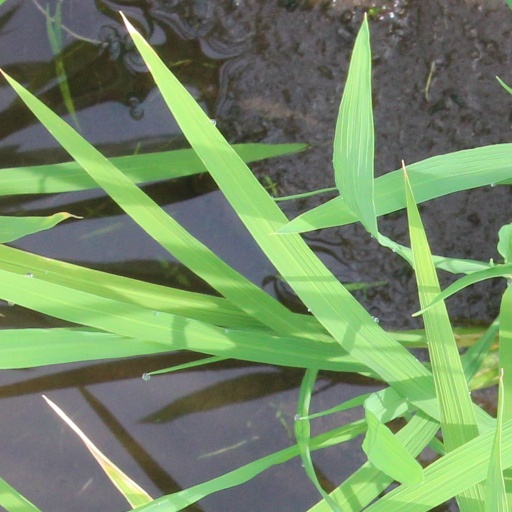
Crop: rice